College soccer

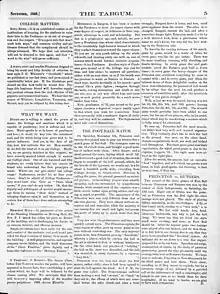
"The Foot-Ball Match", Chronicle of the Rutgers v Princeton game on "The Targum", Nov 1869

The first "de facto" college football game held in the U.S. in 1869 between Rutgers and Princeton Universities was contested at Rutgers captain John W. Leggett's request, with rules mixing soccer and rugby and loosely based on those of the Football Association in London, England. As a result, it is considered the first collegiate soccer match and the birth of soccer in the United States.